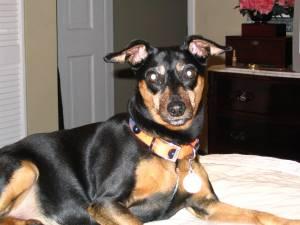
Breed: miniature pinscher